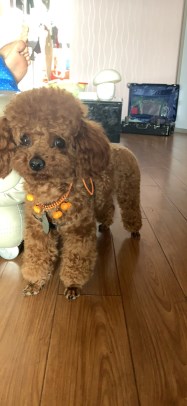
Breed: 7449-n000128-teddy